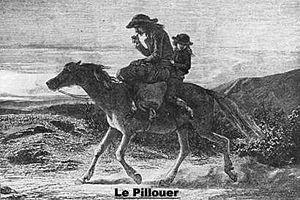
Gravure représentant un pilhaouer au XIXème siècle
Les pilhaouerien étaient des marchands itinérants qui échangeaient des articles manufacturés divers, en particulier de la vaisselle, de la quincaillerie ou des colifichets contre des chiffons, peaux de lapin, queues de cheval, soies de porcs ou métaux divers, etc. pour les revendre aux grossistes implantés dans les ports tels que celui de Morlaix. Ils réparaient également bols, assiettes ou parapluies. Acteurs de l'économie des monts d'Arrée, ils étaient porteurs des nouvelles, bonnes comme mauvaises et chantres des traditions populaires.
Les monts d'Arrée sont un massif montagneux ancien de la Bretagne occidentale faisant partie du massif armoricain. Composés de roches sédimentaires et métamorphiques datant du Paléozoïque, ils marquaient la limite des évêchés de Cornouaille et de Léon. Leur paysage est très proche de ceux de l'Irlande et du Pays de Galles, avec ses rocs qui émergent de la végétation constituée principalement de landes, qui est typique de l'Argoat.
L’équitation en Bretagne est pratiquée au moins dès l'époque celte, perdurant par nécessité militaire et pour les déplacements. Si les courses de chevaux représentent une tradition très ancienne en Basse-Bretagne, le sport hippique, codifié en Angleterre, s'implante au XIXᵉ siècle, au détriment de traditions plus populaires. La pratique de l'équitation se raréfie avec l'amélioration des transports aux XIXᵉ et XXᵉ siècles, avant de connaître de profondes mutations avec la croissance des marchés du sport et du loisir.